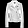
Label: Coat